Answer in natural language. Considering the relative positions, is dark grey lshaped countertop (highlighted by a green box) above or below Doorway (highlighted by a red box)? Choose between the following options: above or below
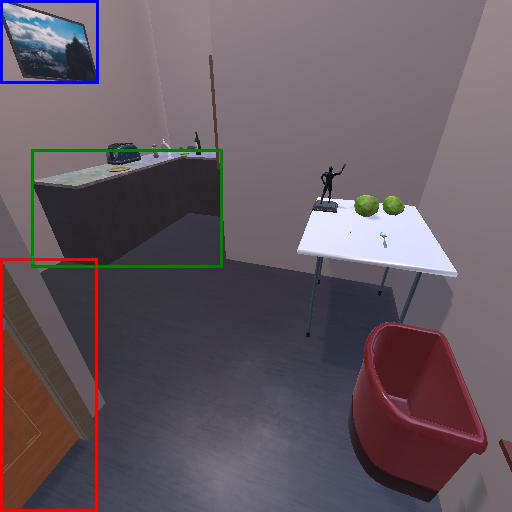
<answer>above</answer>